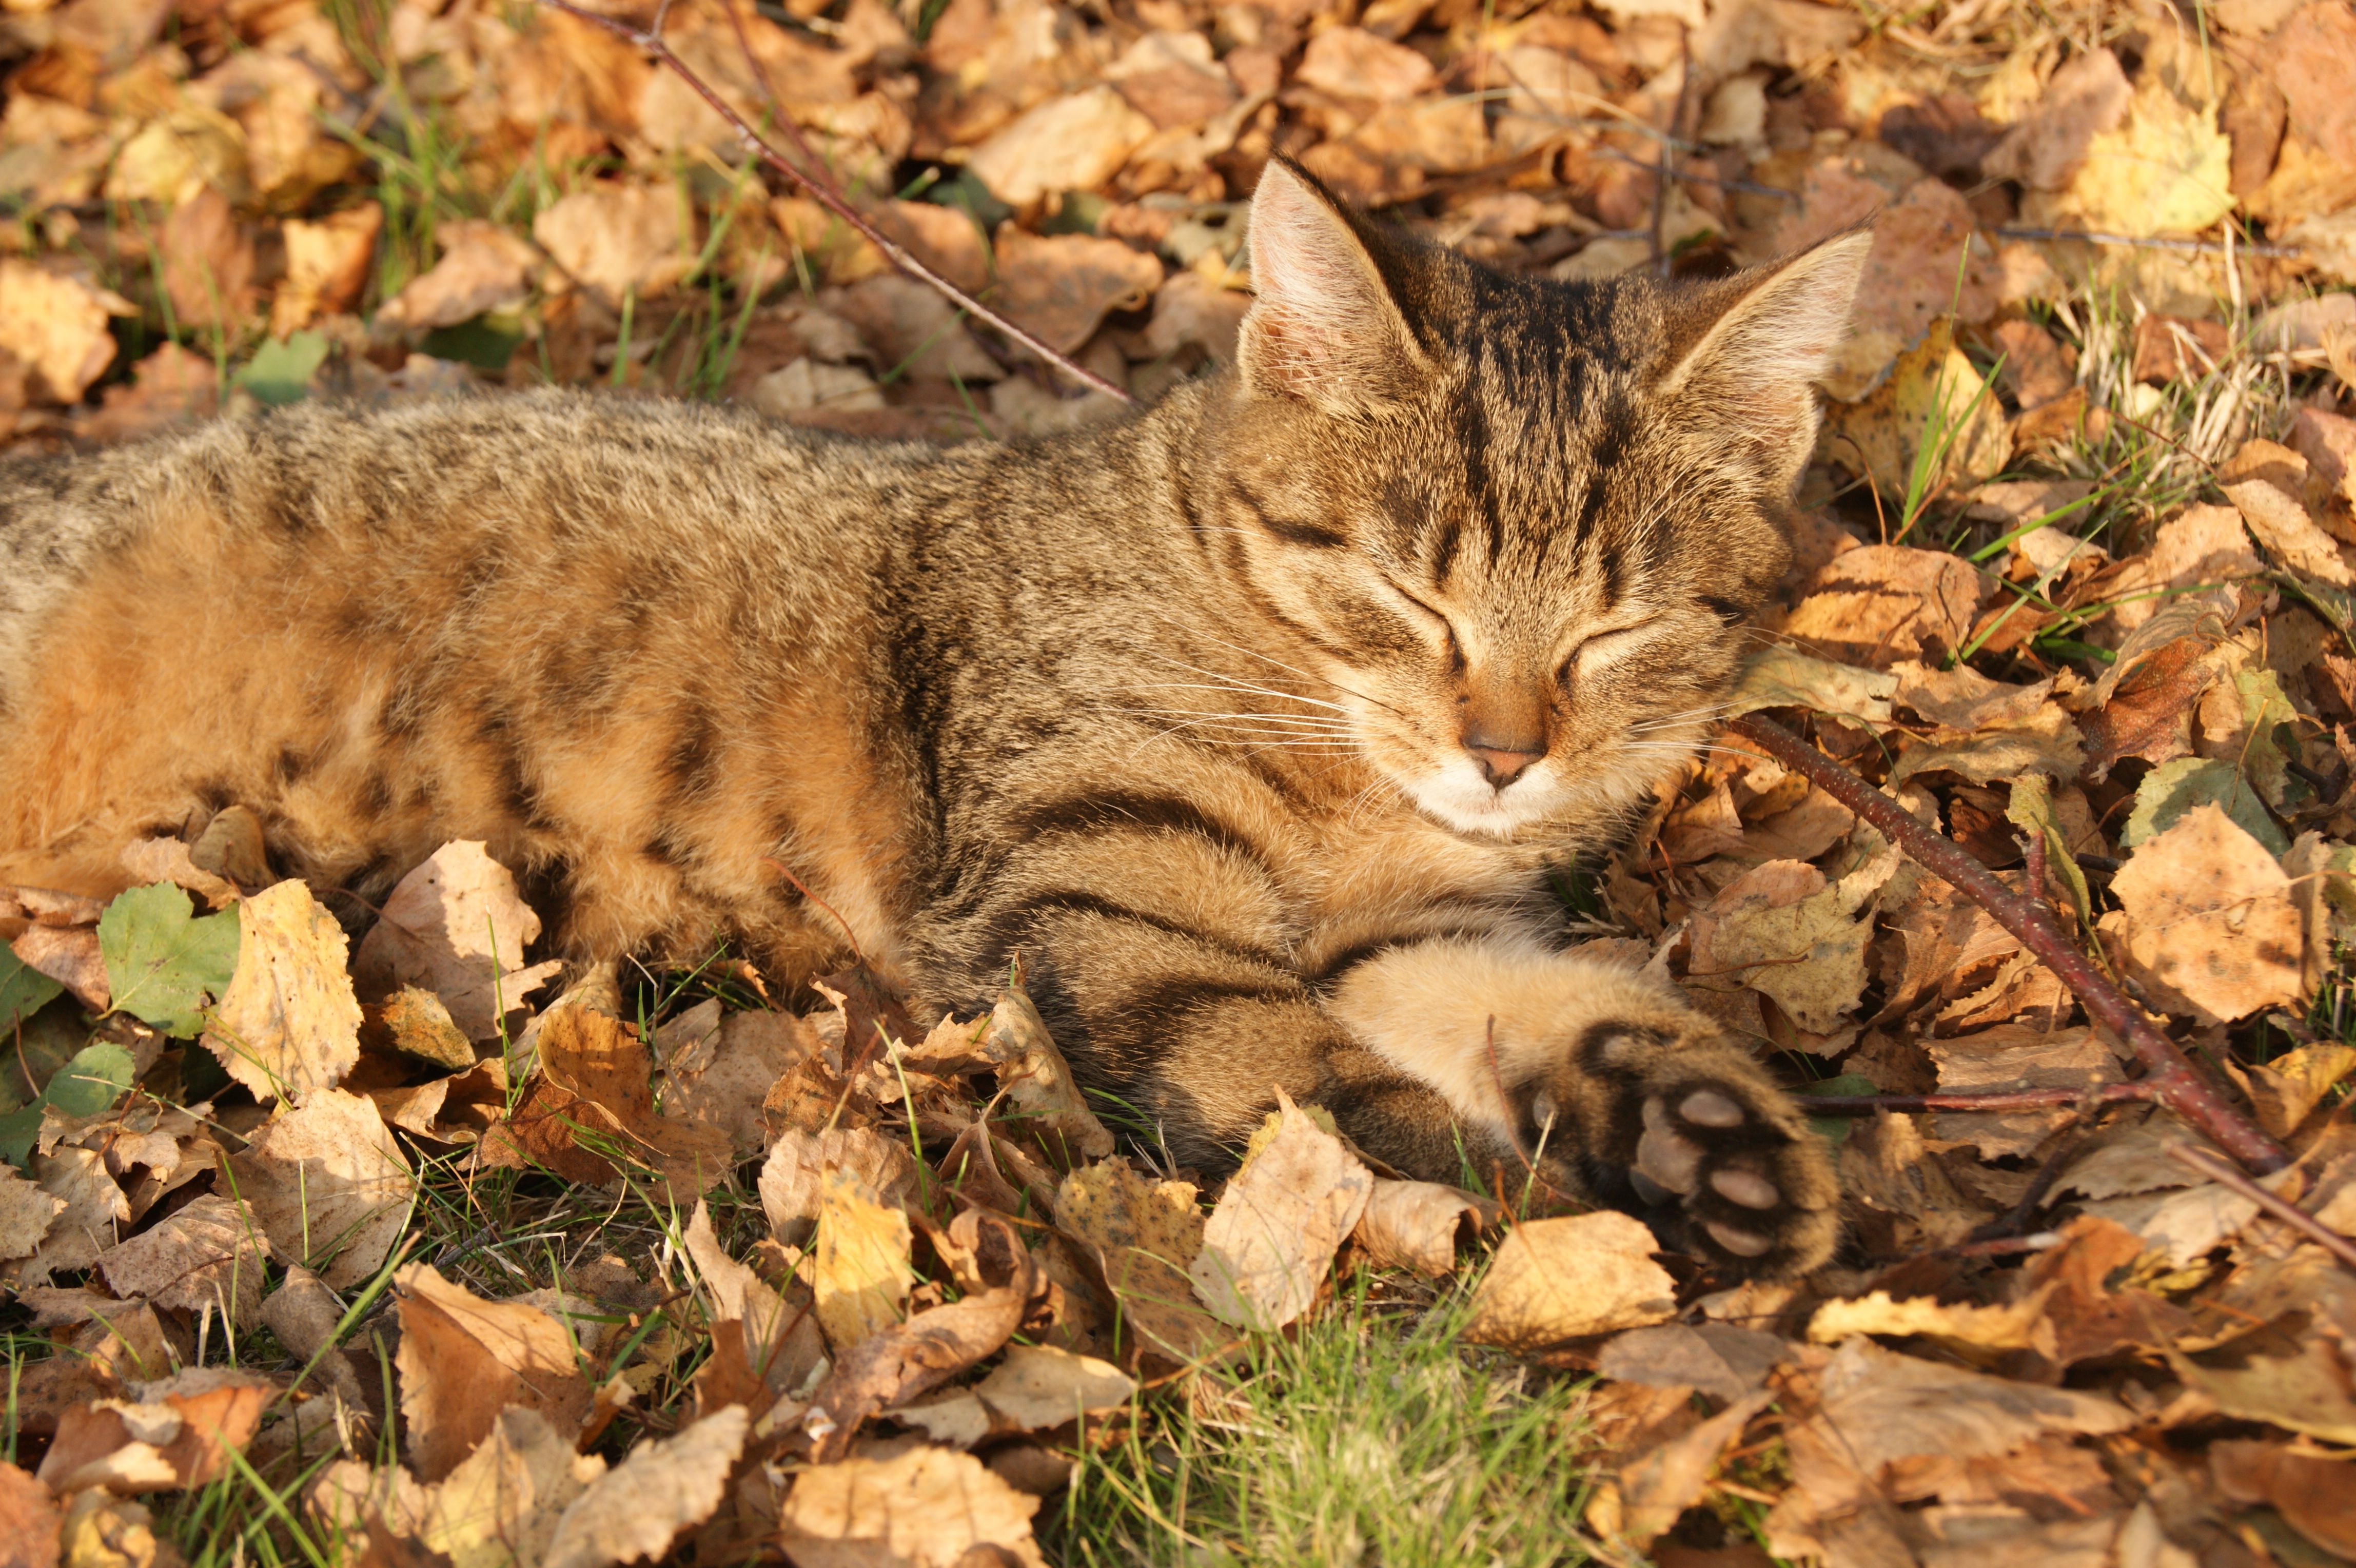
wildlife, kitten, cat, autumn, mammal, rest, fauna, vertebrate, lynx, bobcat, golden leaves, wild cat, small to medium sized cats, cat like mammal, pixie bob, rusty spotted cat, lazybones